Ulrichsberg gathering

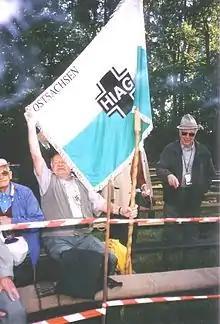
Traditional group "HIAG Ostsachsen" at the Ulrichsberg meeting at Ulrichsberg mountain in 2003

In the night of 17 August 1997, the Ulrichsberg memorial site was defaced and the memorial plaques were destroyed. An Antifa group "kommando z.a.l.a." claimed responsibility for the act.